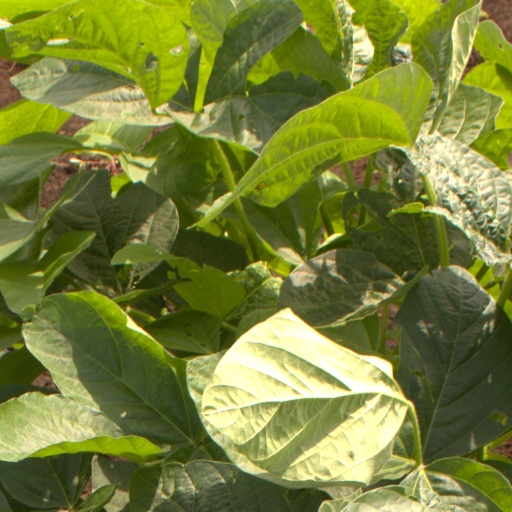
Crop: soybean